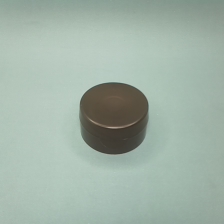
Color: red/orange/pink/fuchsia/brown
Cap type: flip-top cap